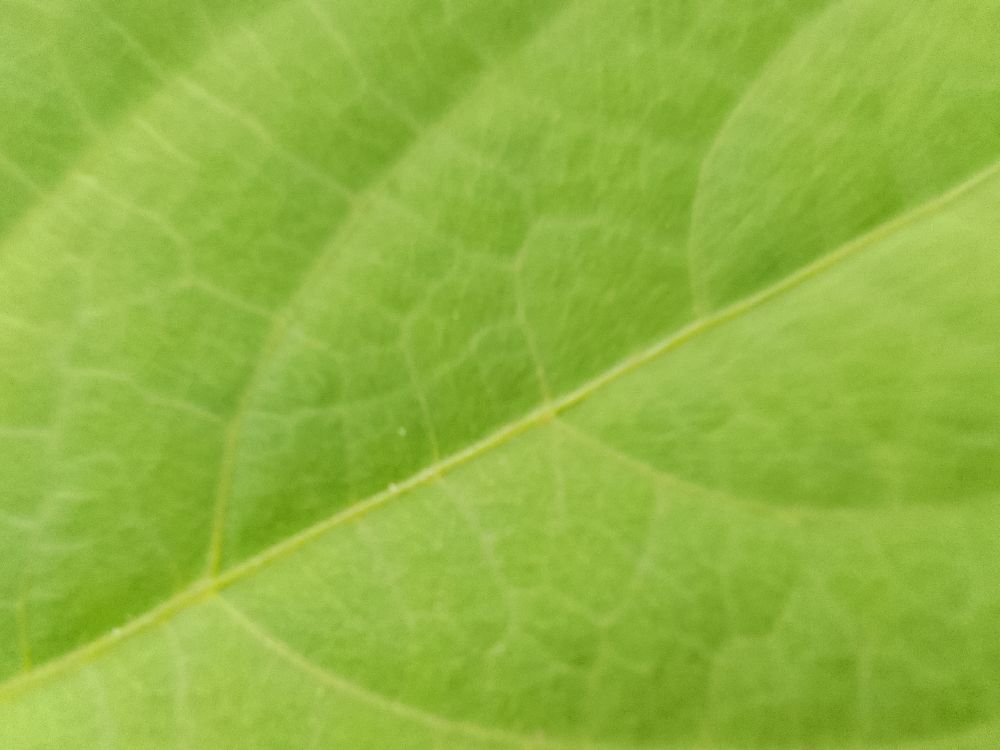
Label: healthy